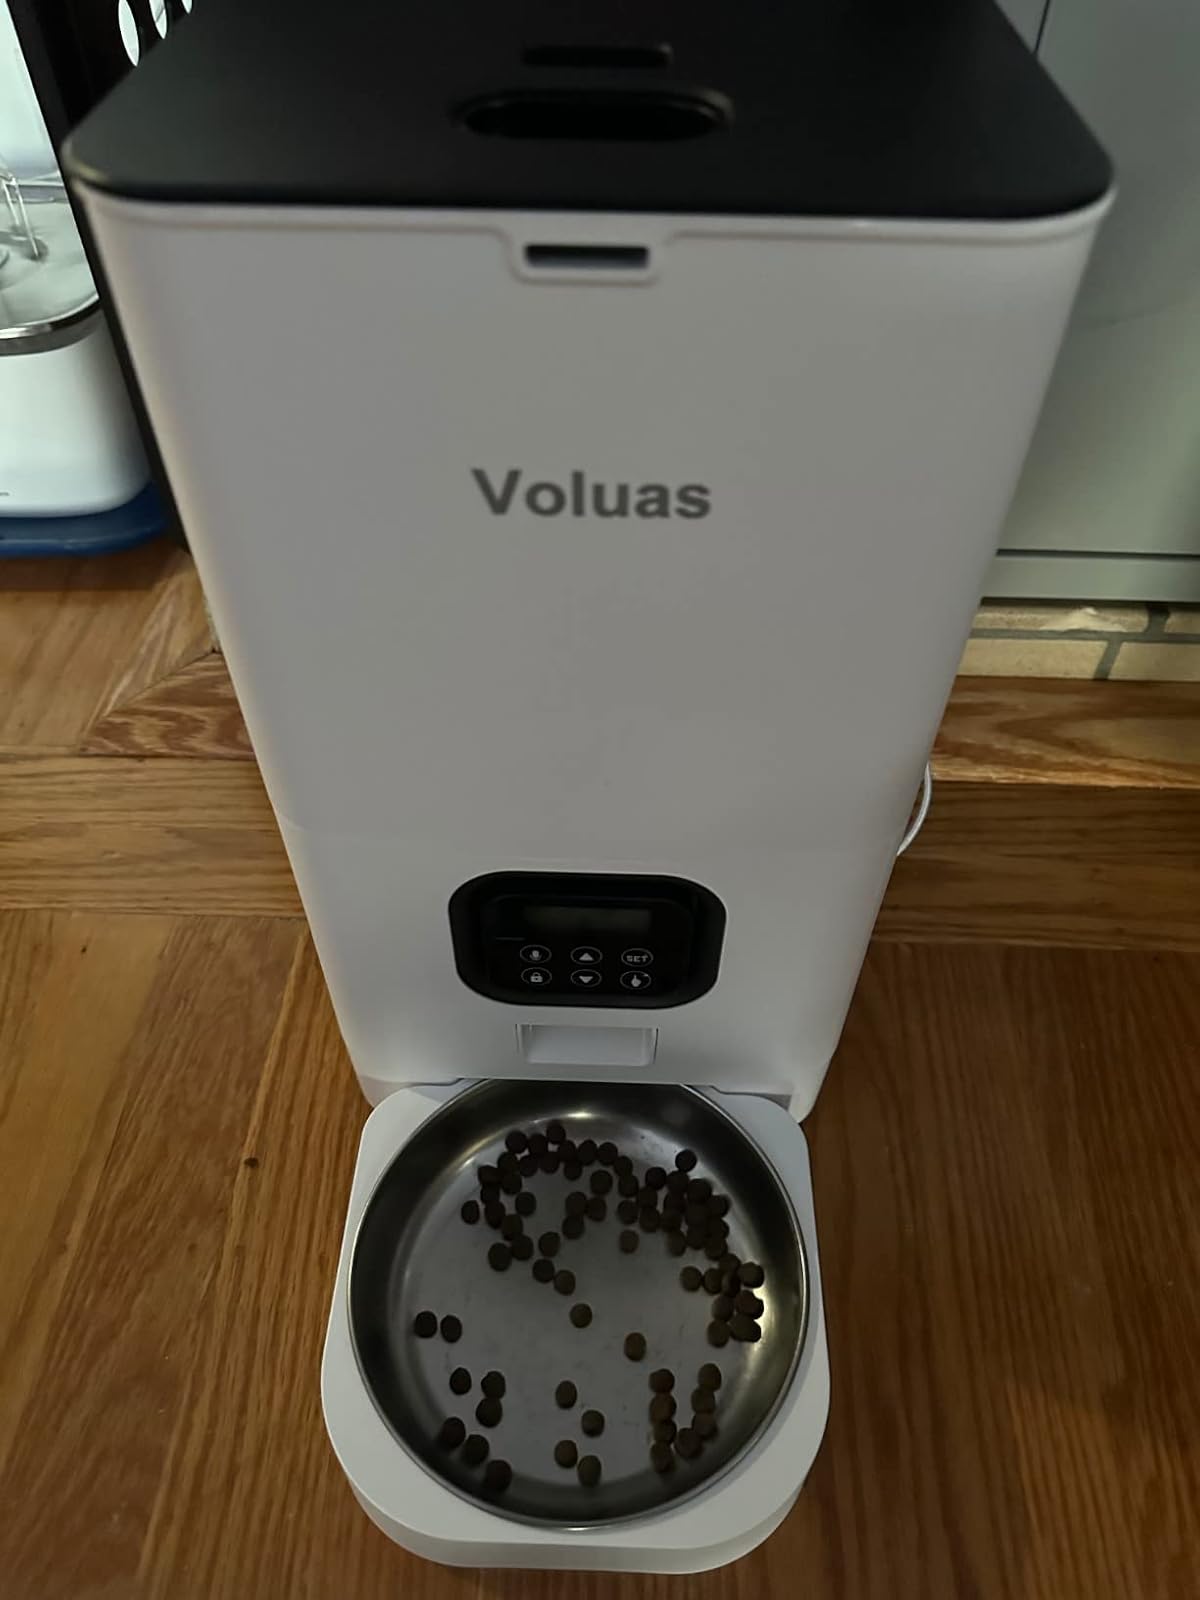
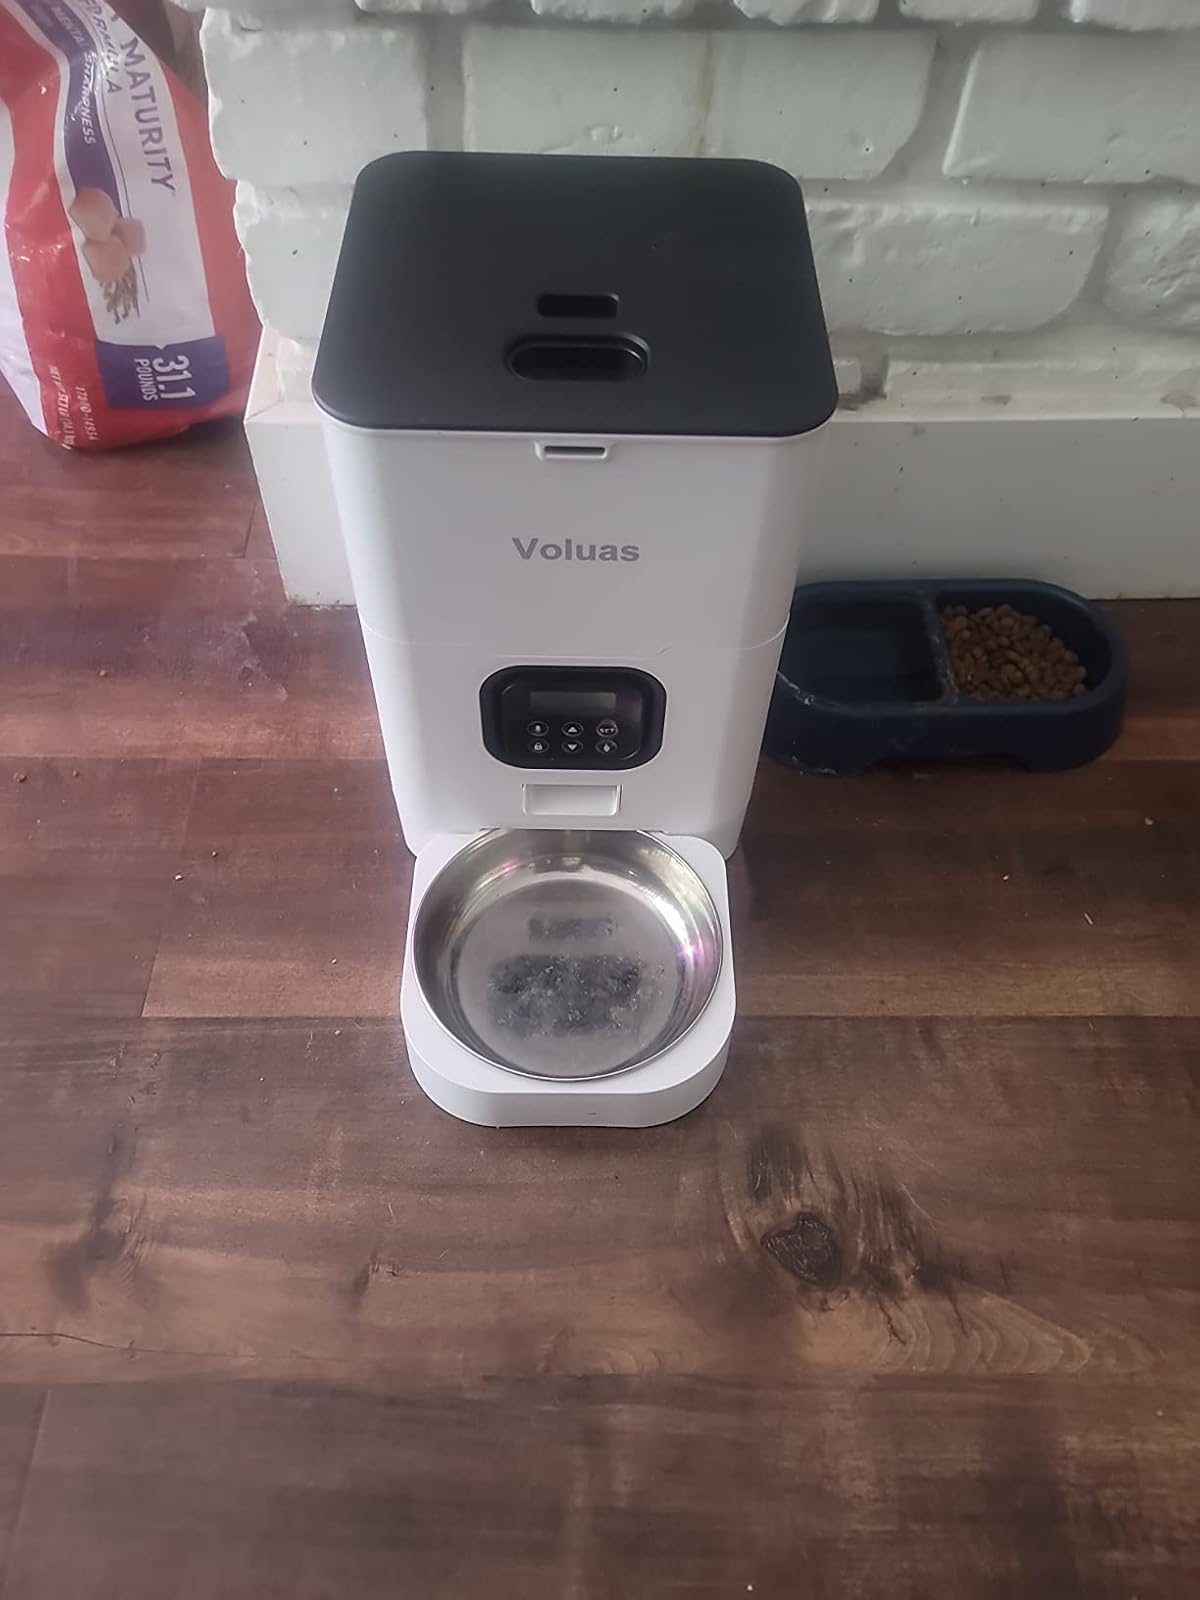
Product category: items_feeder
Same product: yes